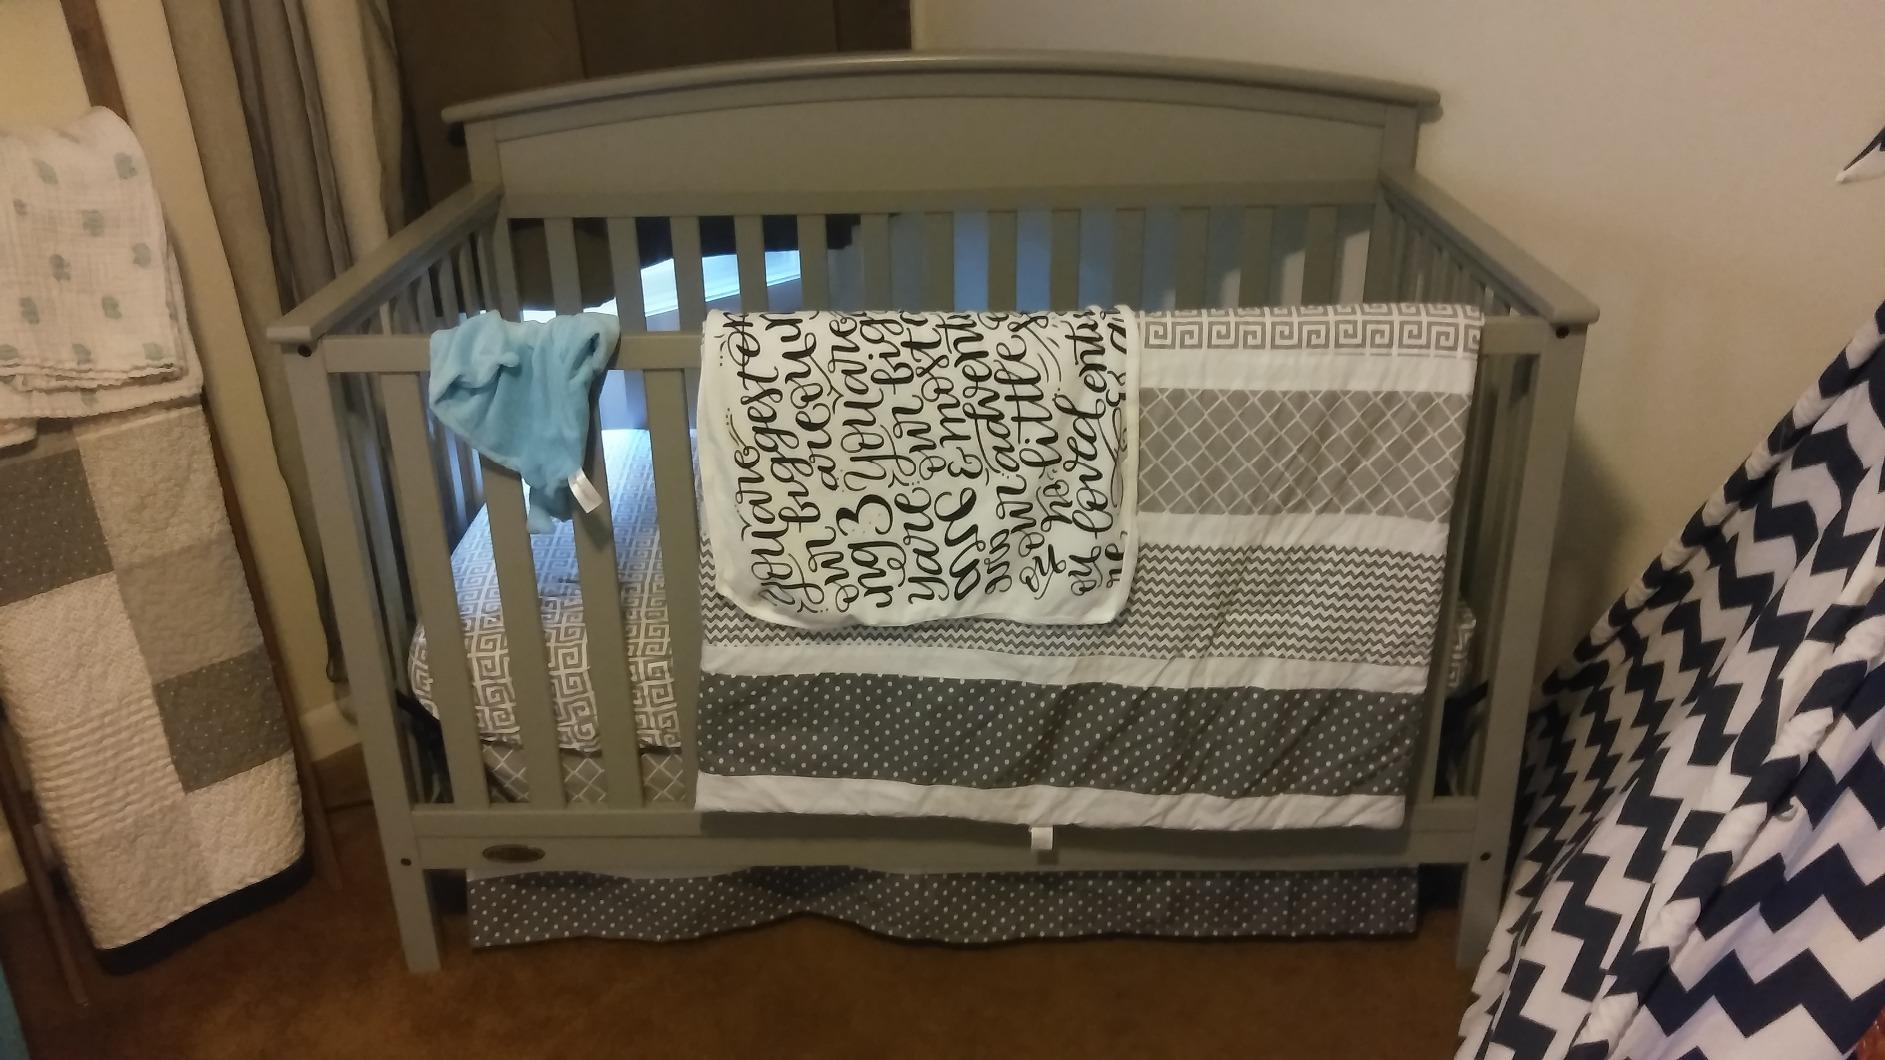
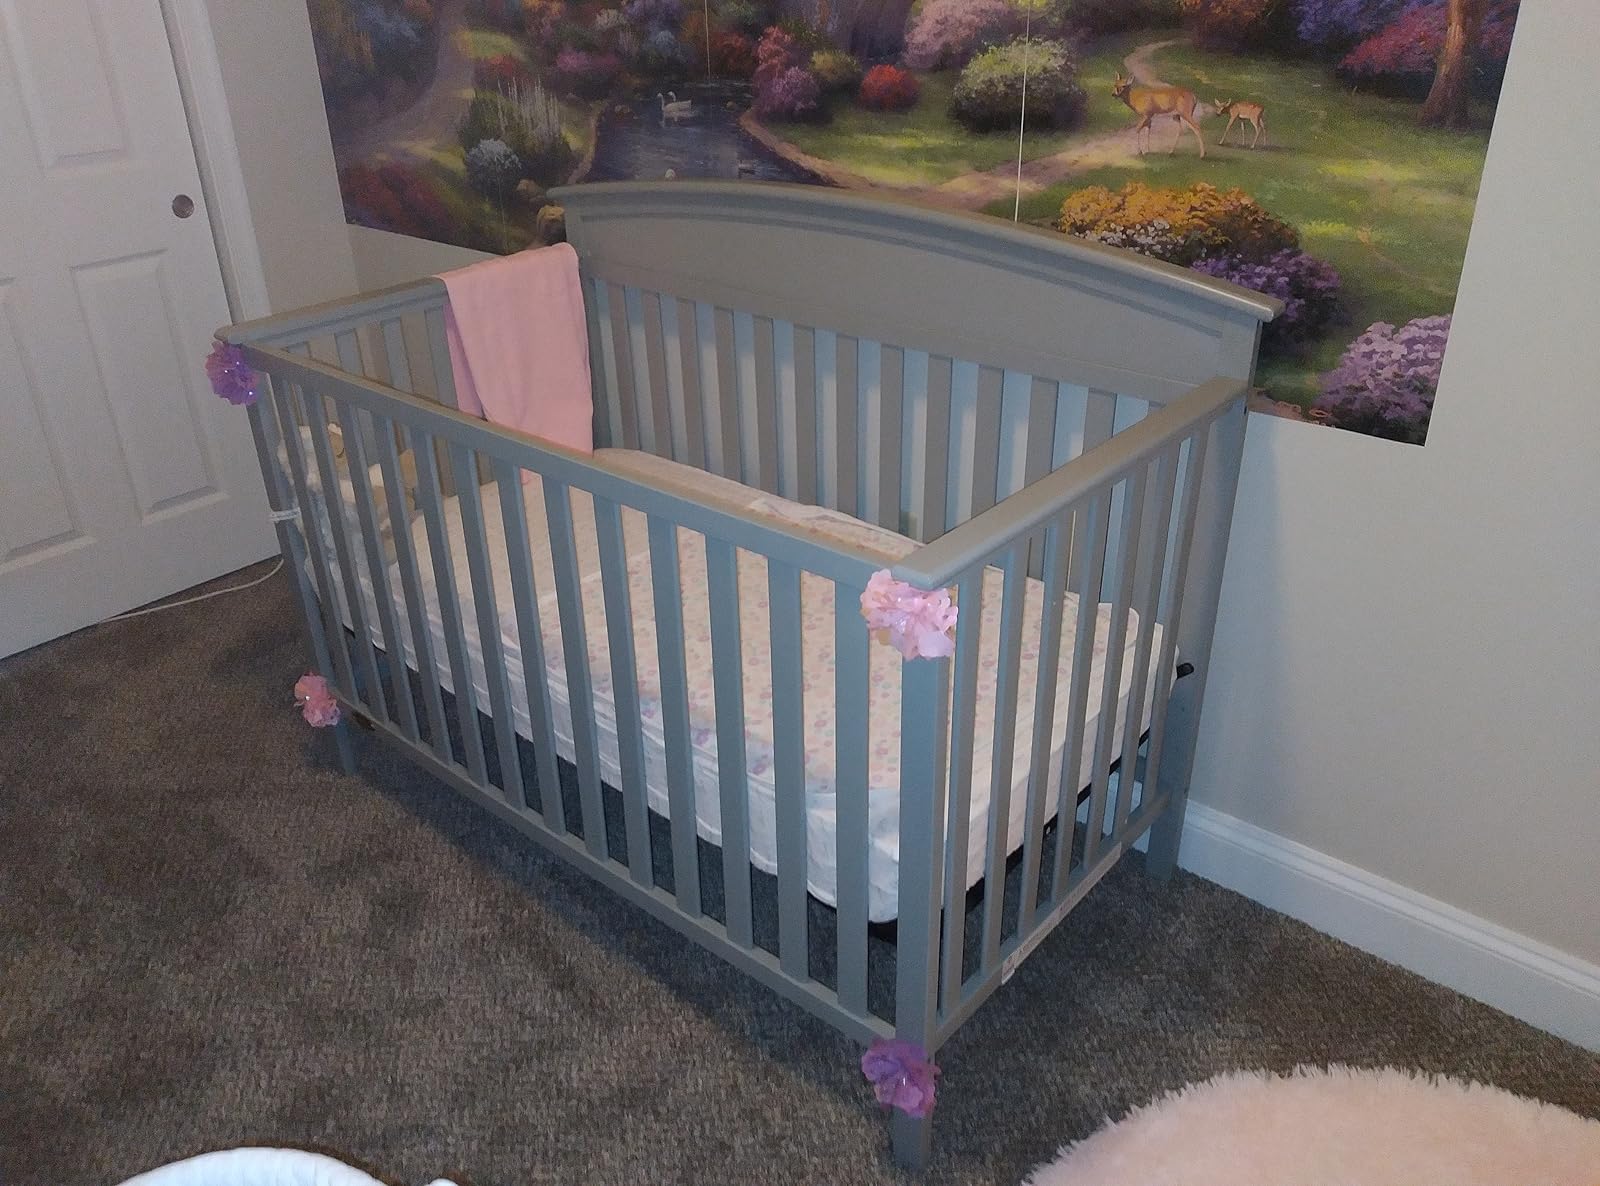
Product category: products_crib
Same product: yes